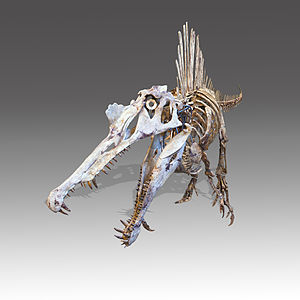
Spinosaurus
Spinosaurus illustration.
Spinosaurus var en dinosaur i slægten Spinosaurus, og levede for ca. 100 millioner år siden i kridttiden. Nogle forskere mener at den levede af store fisk som Onchopristis.